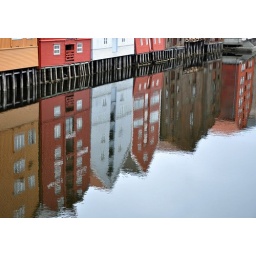
Old storehouses in Trondheim photographed from the old town bridge (Gamle Bybro) and reflected in the river Nidelven